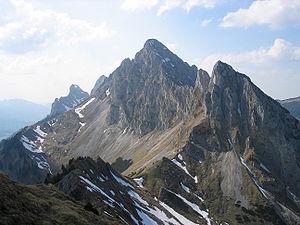
La Kellesspitze est un sommet des Alpes, à 2 247 m d'altitude, dans les Alpes d'Allgäu, et en particulier le point culminant des montagnes de Tannheim, en Autriche.